Marina di Gioiosa Ionica

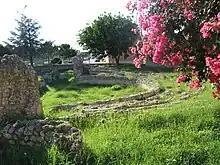
Roman Theatre

Marina di Gioiosa Ionica (Calabrian: ) is a "comune" (municipality) in the Province of Reggio Calabria in the Italian region Calabria, located about southwest of Catanzaro and about northeast of Reggio Calabria. As of 30 September 2017, it had a population of 6,615 and an area of .